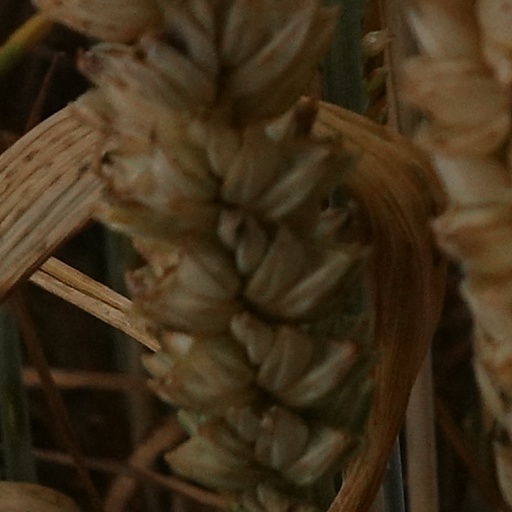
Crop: wheat